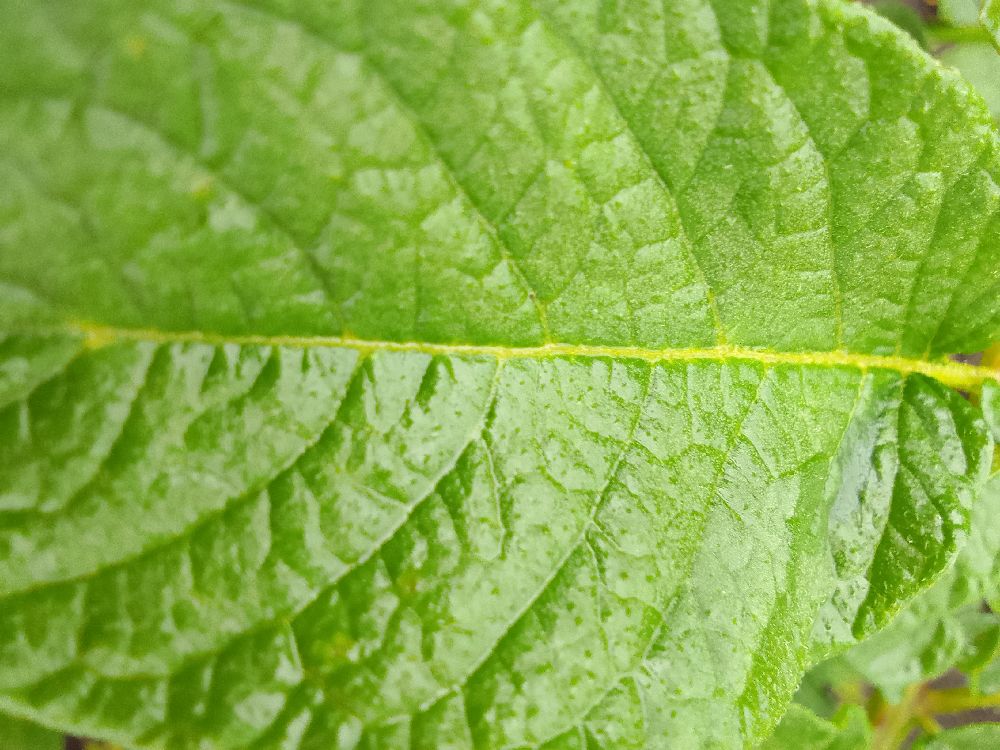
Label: Healthy